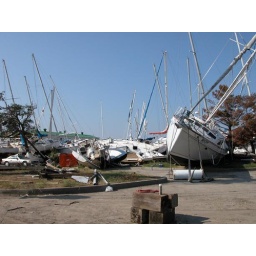
Pile of boats on road in West End Park leading to SYC.